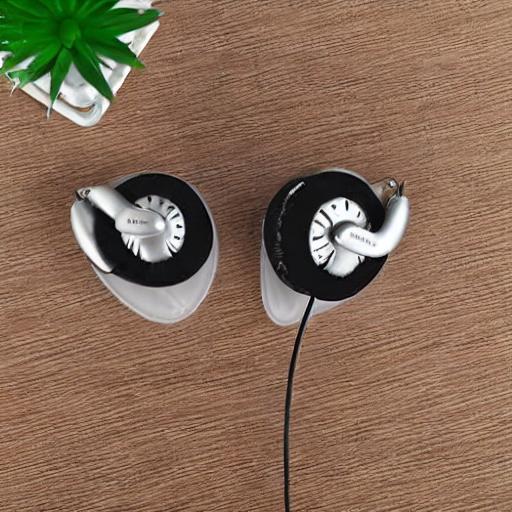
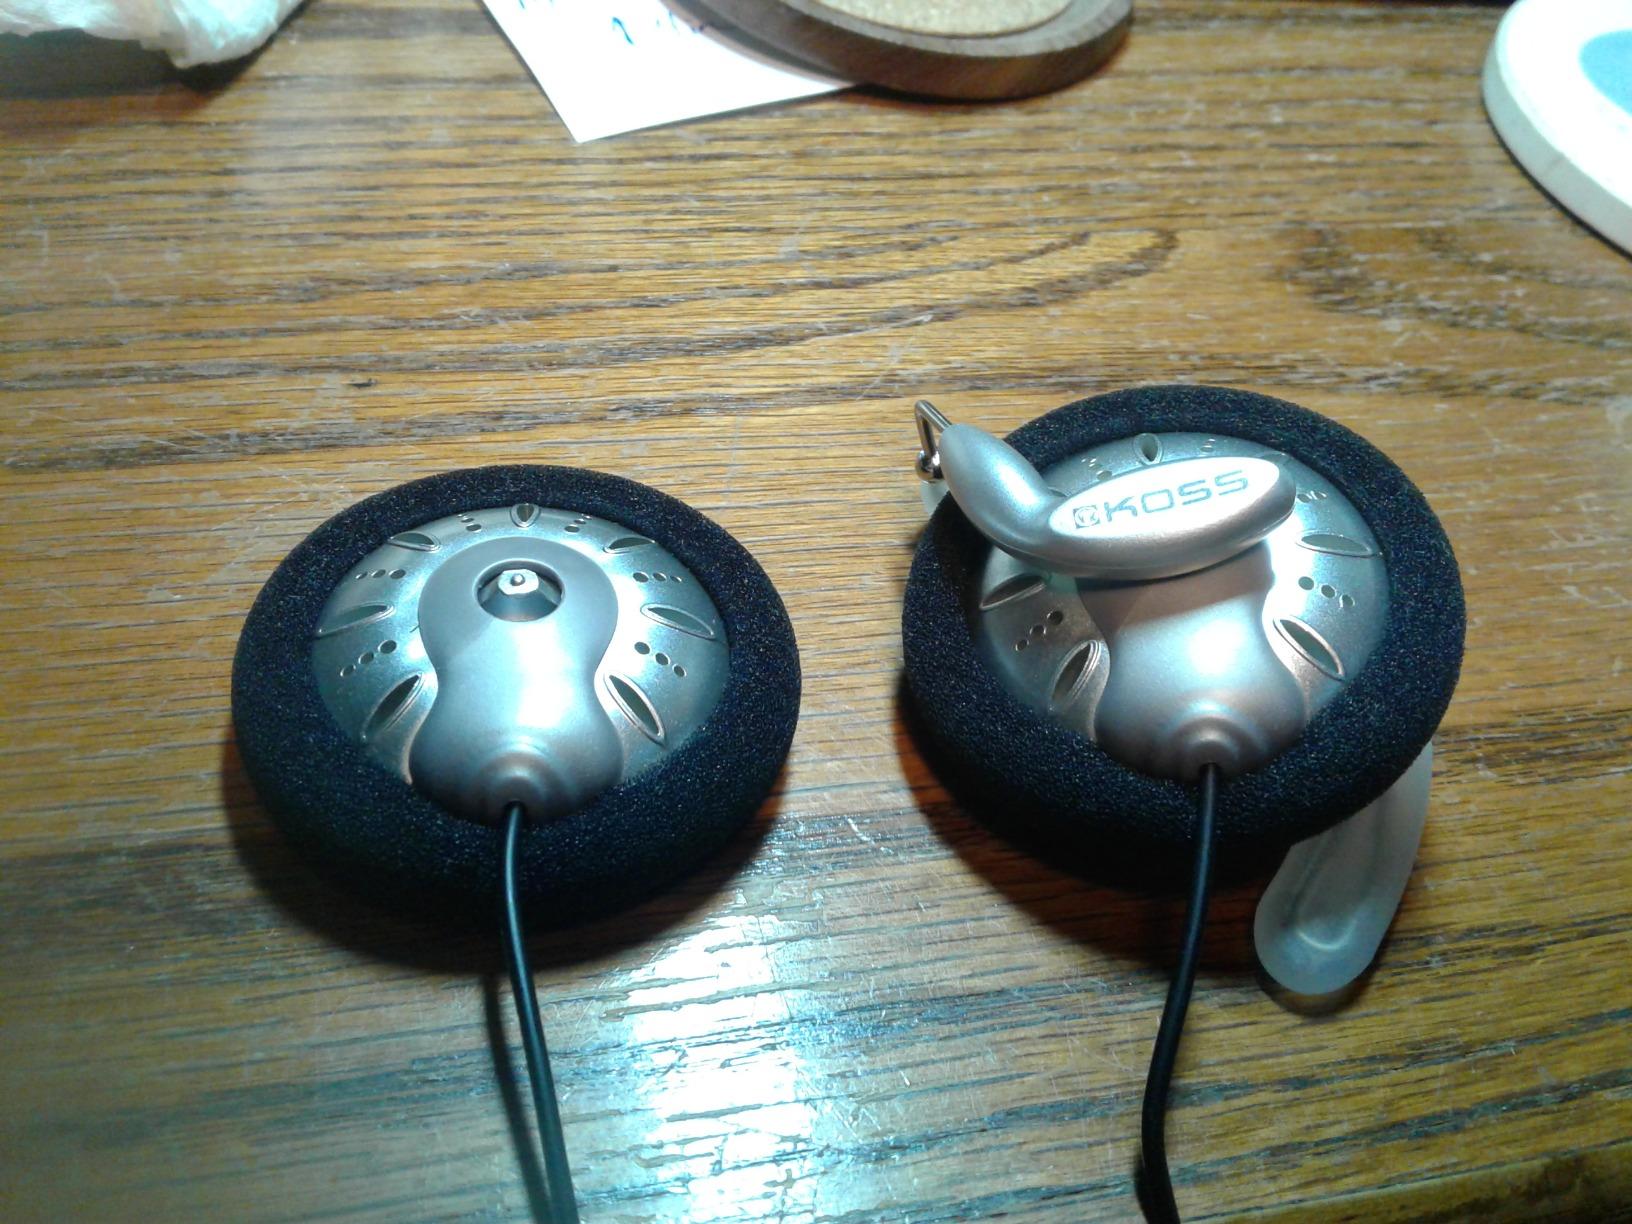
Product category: headphones
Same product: no